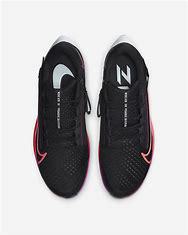
Brand: Nike
Model: Air Zoom Pegasus 38 Flyease